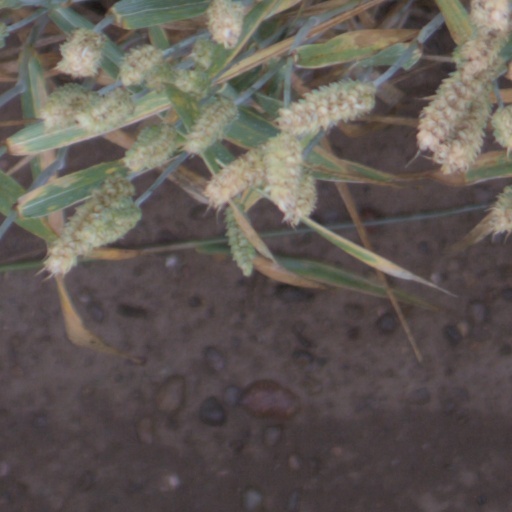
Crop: wheat